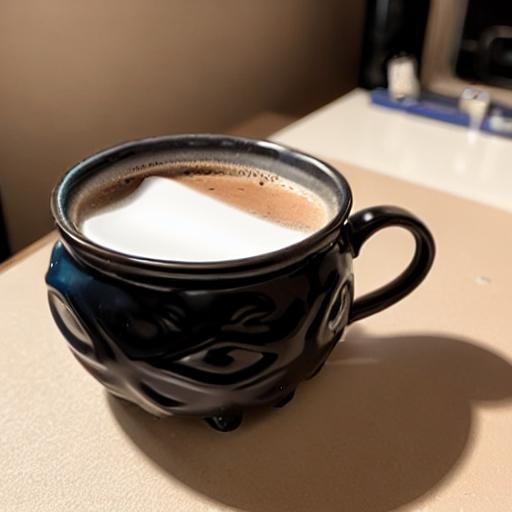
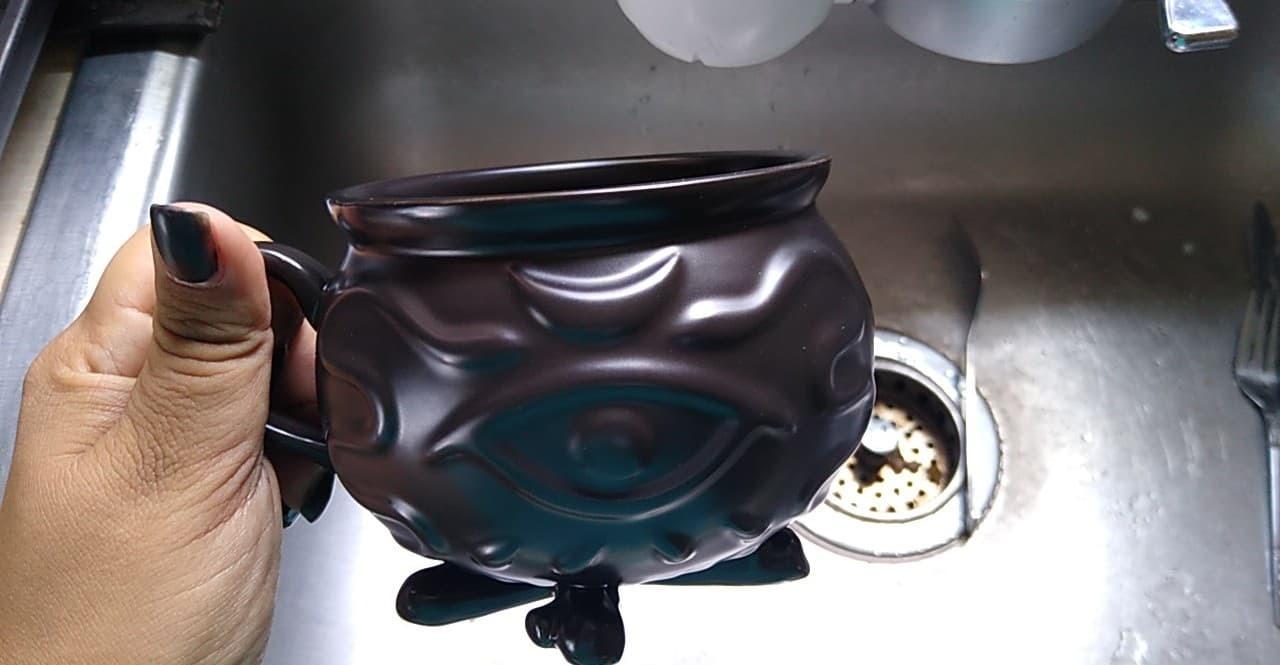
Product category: items_mug
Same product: no